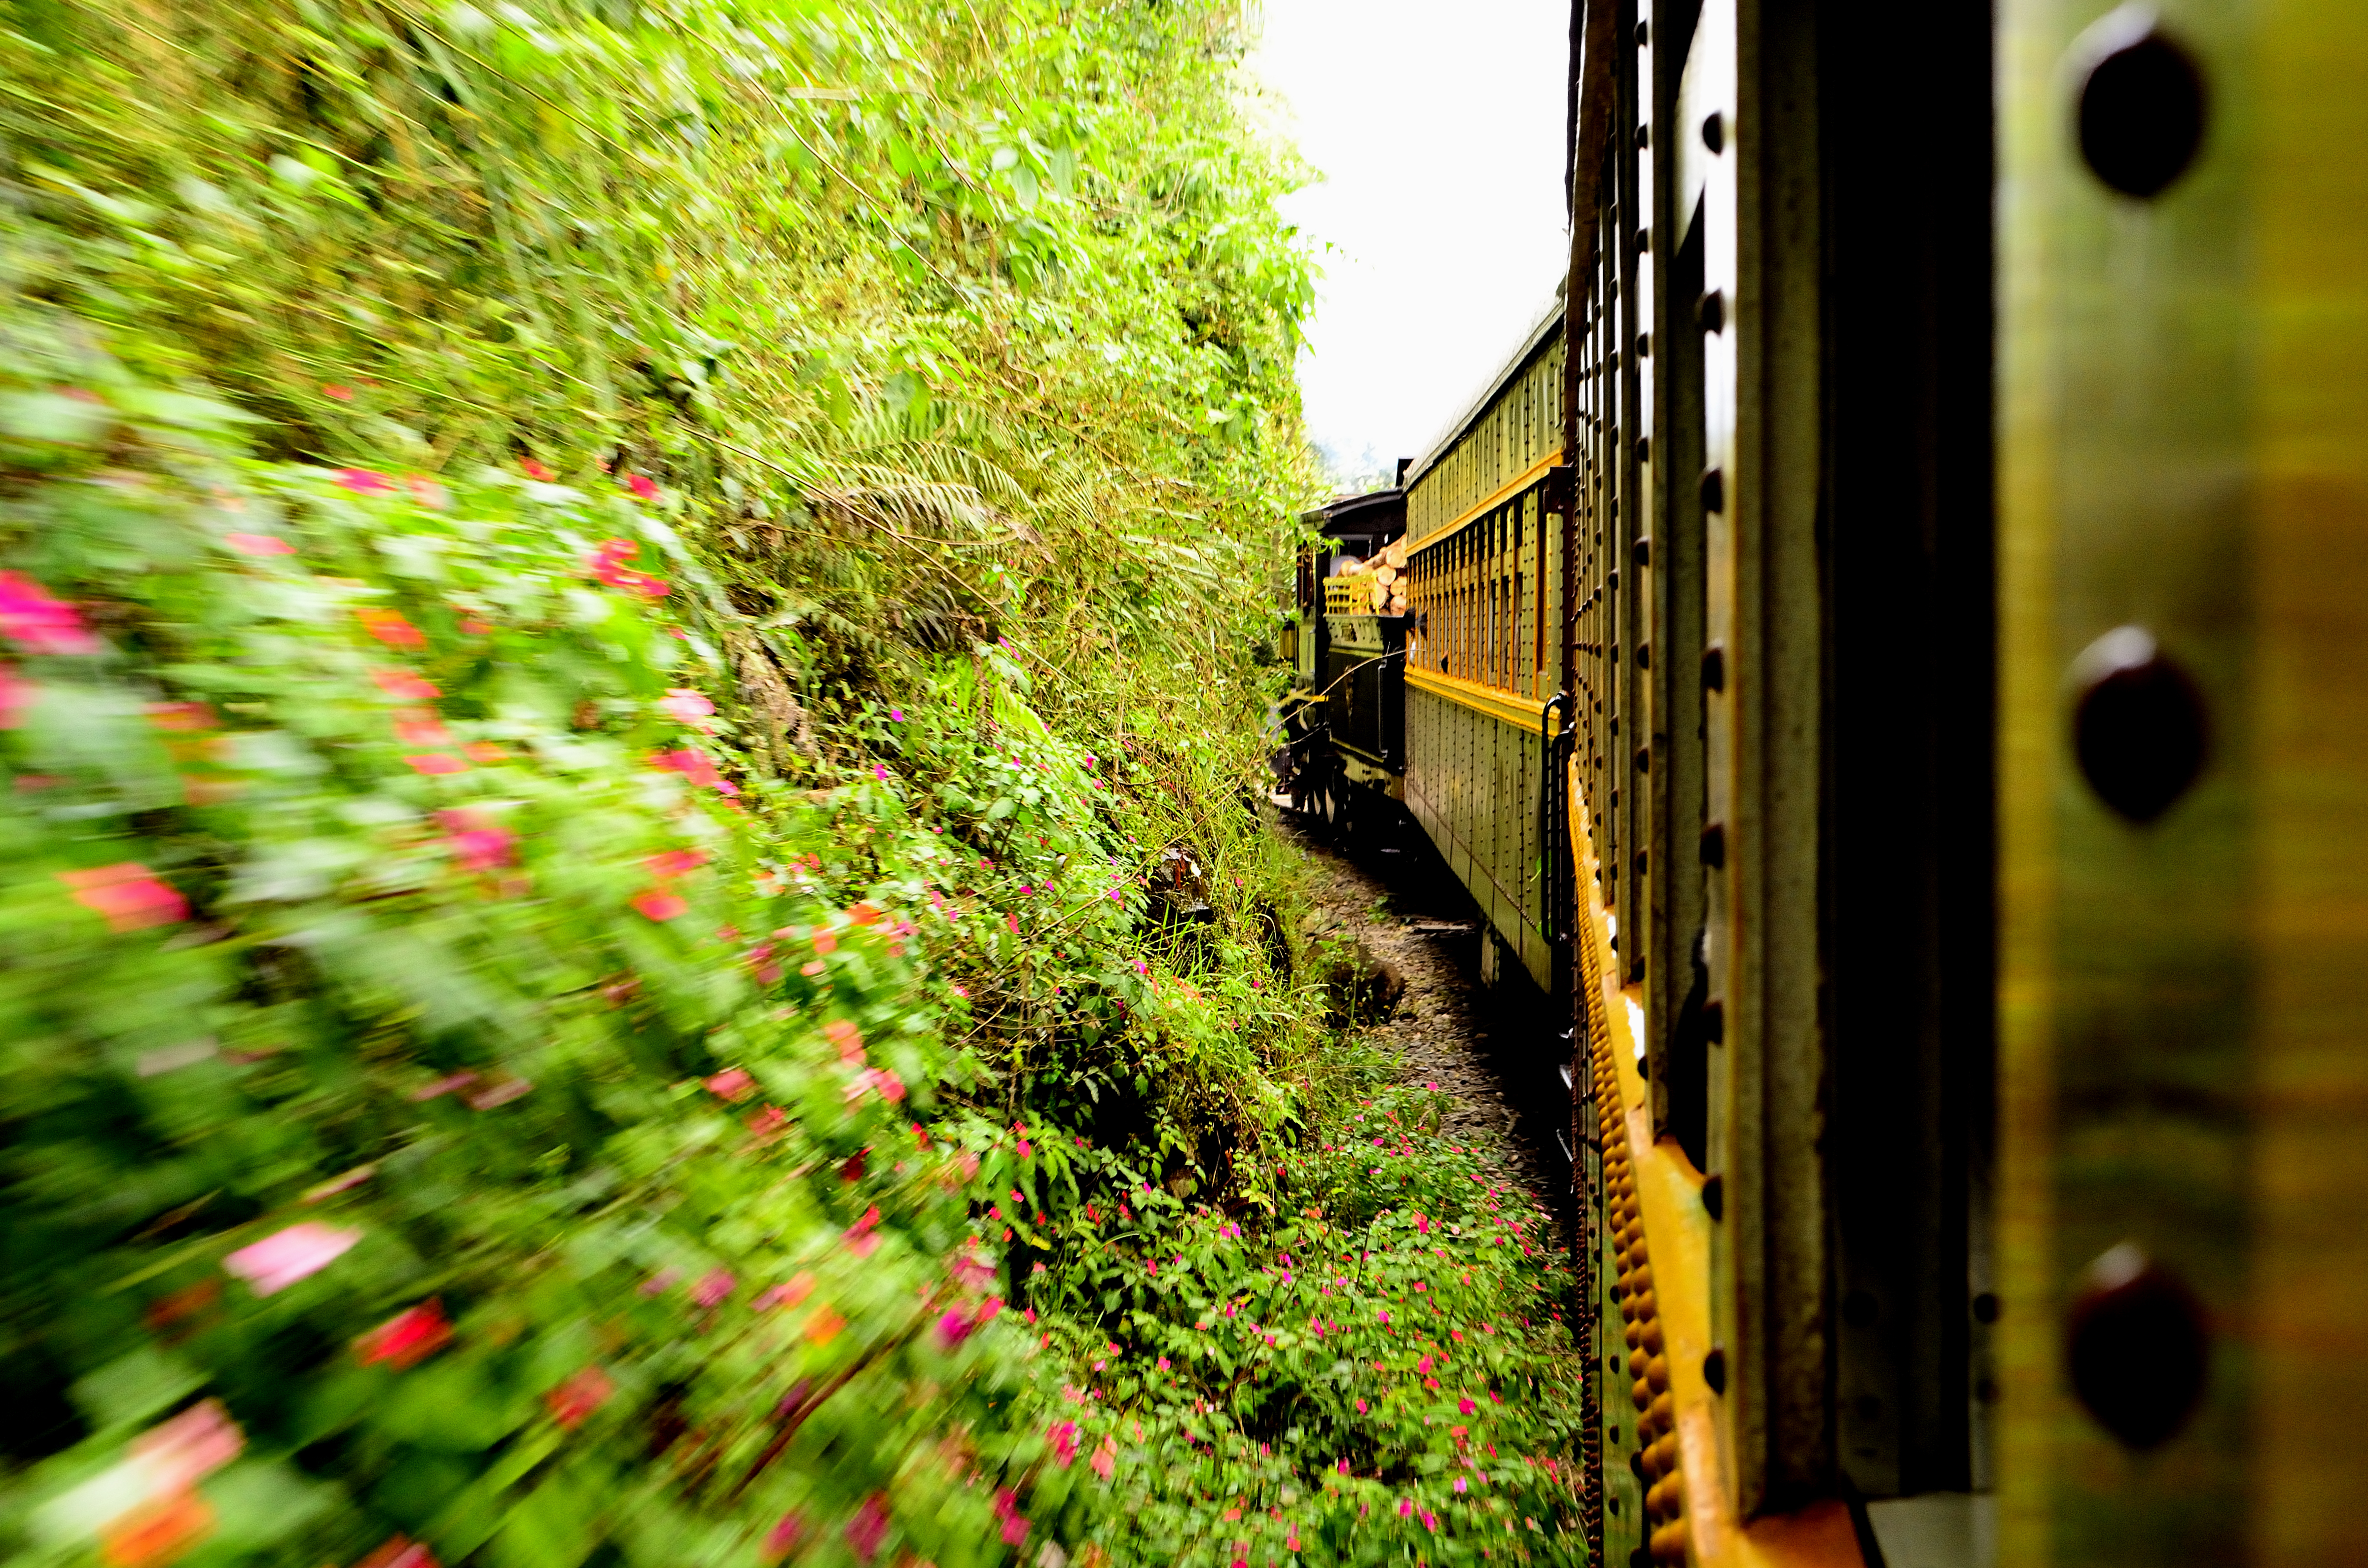
tree, light, plant, sunlight, leaf, flower, green, color, autumn, yellow, season, amarillo, flores, verde, tren, mariafumaca, piratuba, urban area